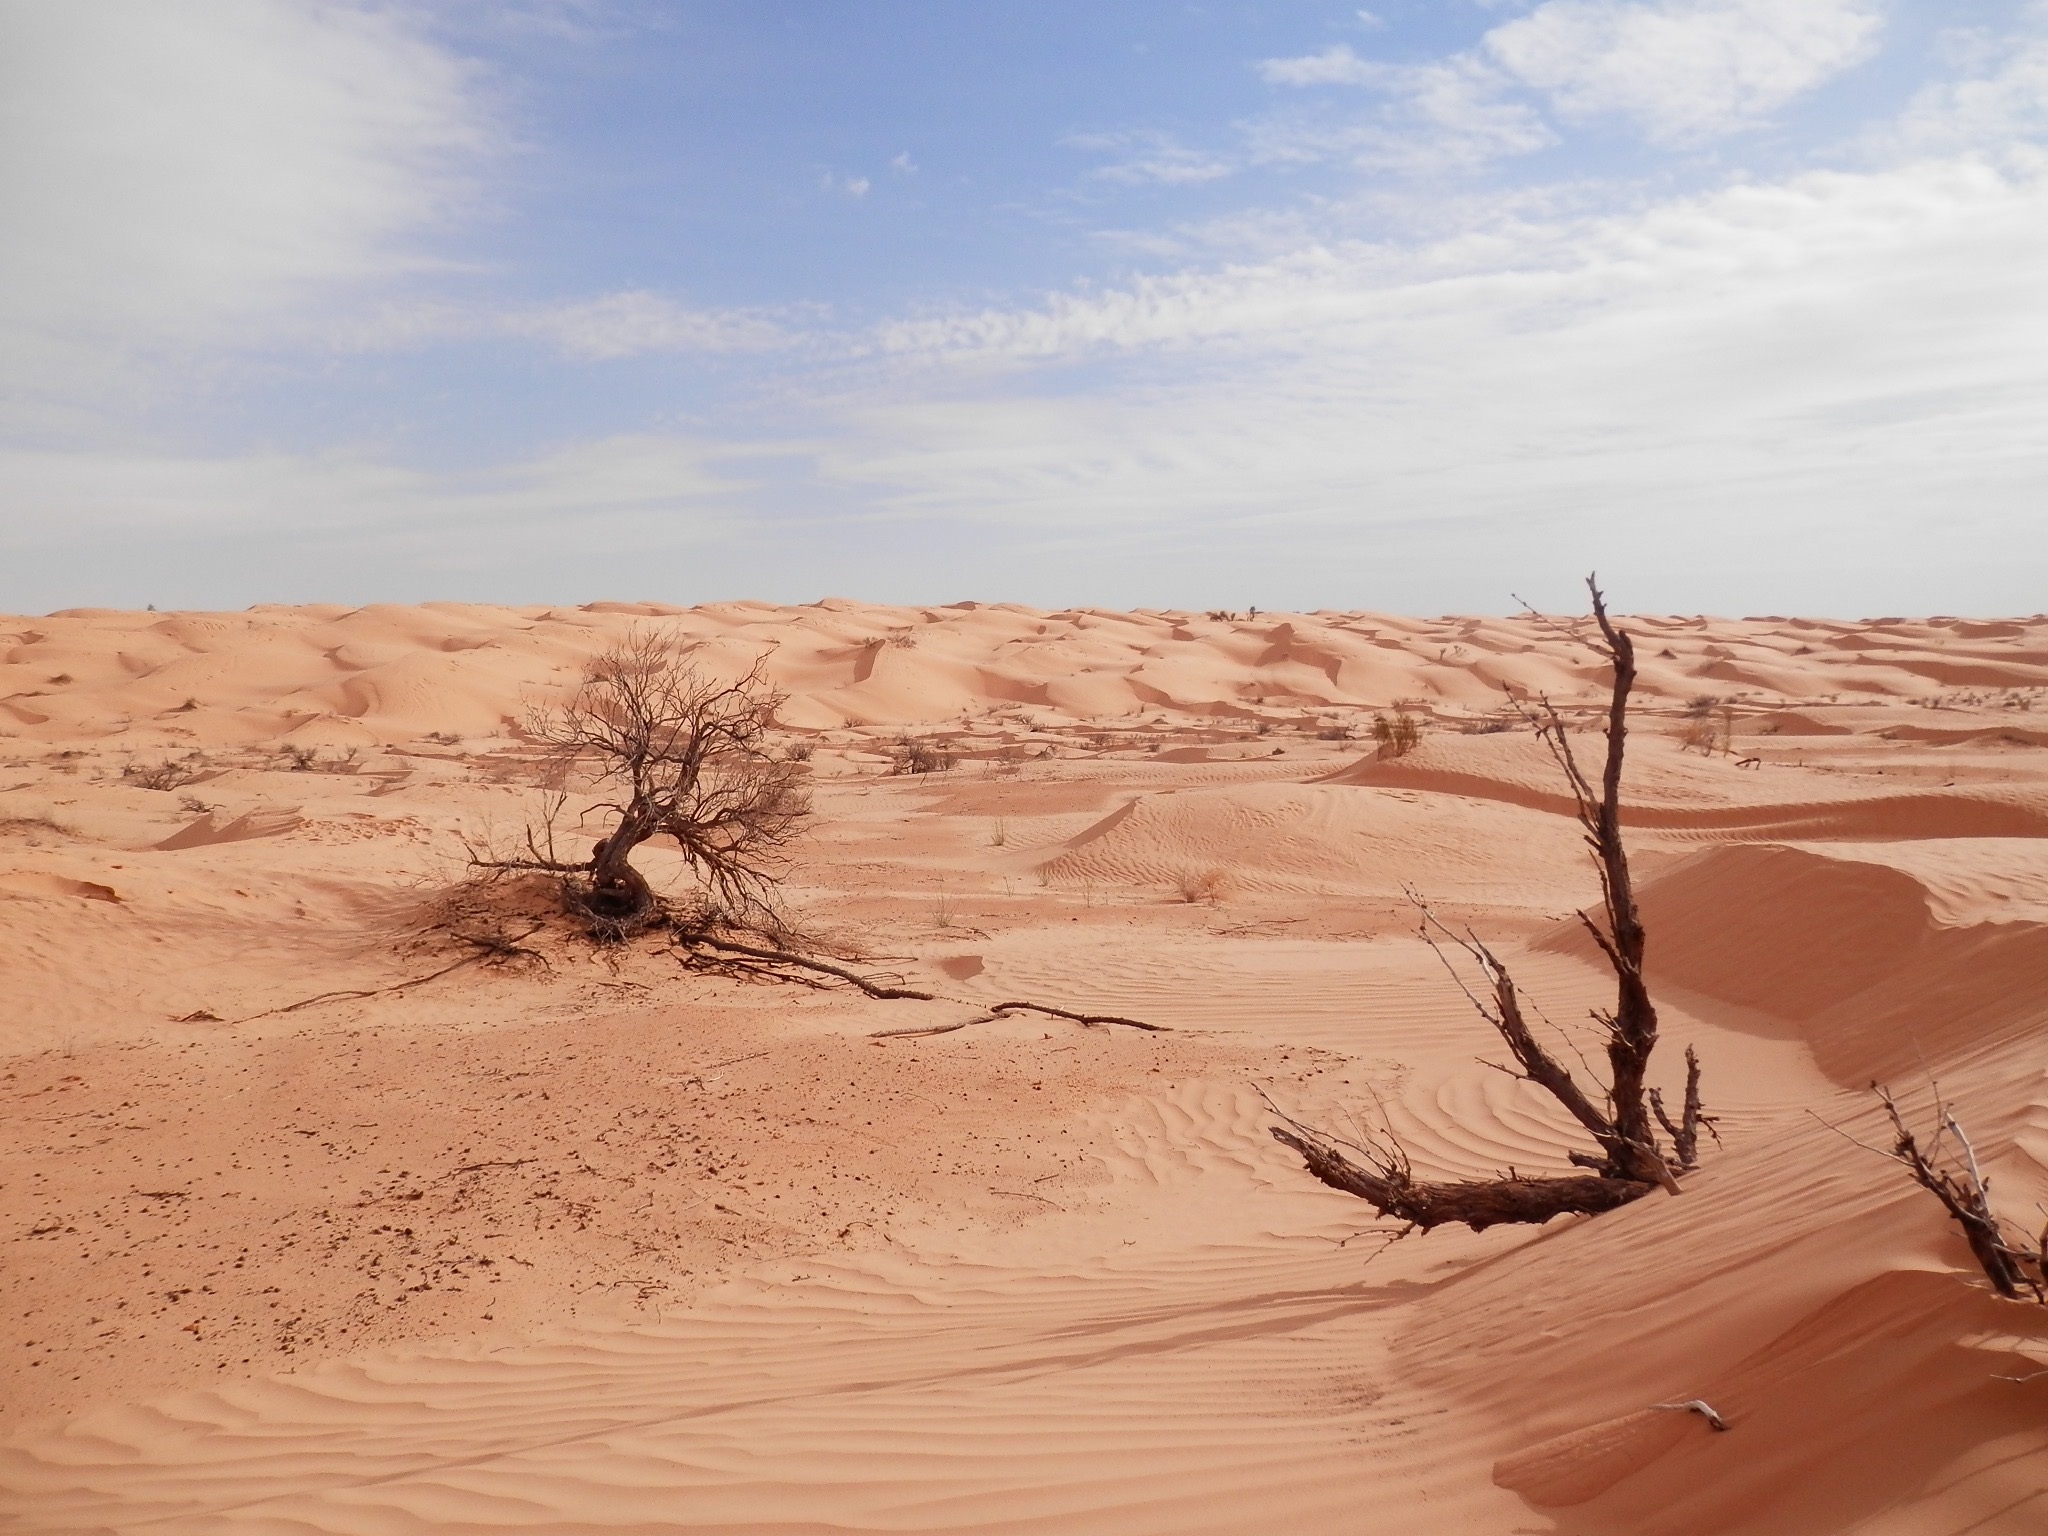
landscape, sand, desert, dune, soil, plain, badlands, plateau, habitat, ecosystem, sahara, wadi, tunisia, landform, erg, natural environment, geographical feature, aeolian landform